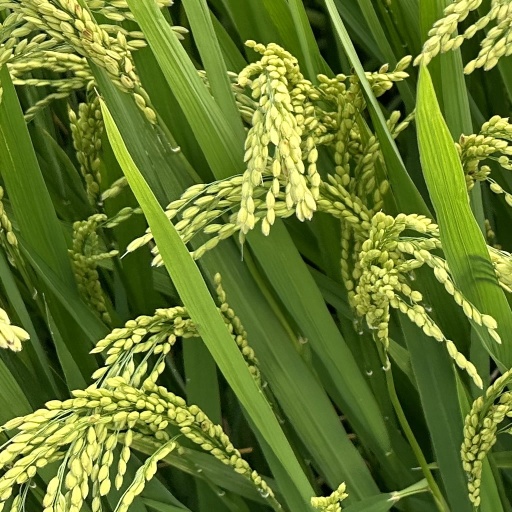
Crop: rice